Makhambet Otemisuly

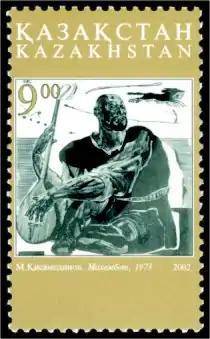
2002 Kazakhstan stamp commemorating Makhambet

Makhambet Otemisuly ( Мұхамед Өтемісұлы, Muhammed Ötemisuly "Mahambet Ötemısūly"; 1804 – October 20, 1846) was a Kazakh poet, composer and political figure. He is best known for his activity as a leader (with friend Isatay Taymanuly) of rebellions against Russian colonialism. This activity is believed to have resulted in his murder in 1846. His first rebellions took place against Zhangir-Kerey Khan of the Bukey Horde. Because the rebellion was badly defeated and a bounty was placed on Otemisuly, he had to flee the region.